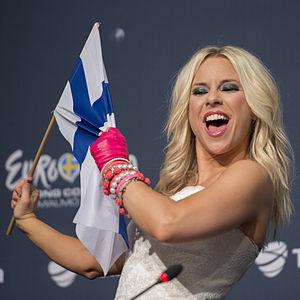
Kristin « Krista » Siegfrids, née en 1985 à Kaskinen en Finlande, est une chanteuse finlandaise.